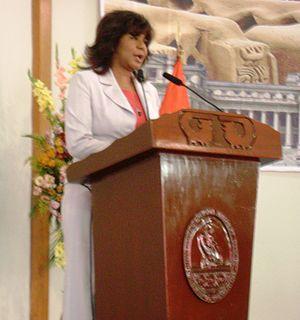
María Amabilia Zavala Valladares est une avocate, une magistrate et une femme politique péruvienne.